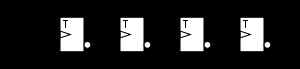
Tæller (digital elektronik) / Sådan virker en tæller / Den asynkrone tæller
asynkrone tæller baseret på T-flip-flops.
Den digitale elektronik byder på to forskellige kredsløb, som begge tjener det samme formål: De tæller antallet af impulser der tilføres en dertil indrettet indgang, og det antal de er "nået til", kan aflæses som et binært tal i form af spændinger på et antal udgange.